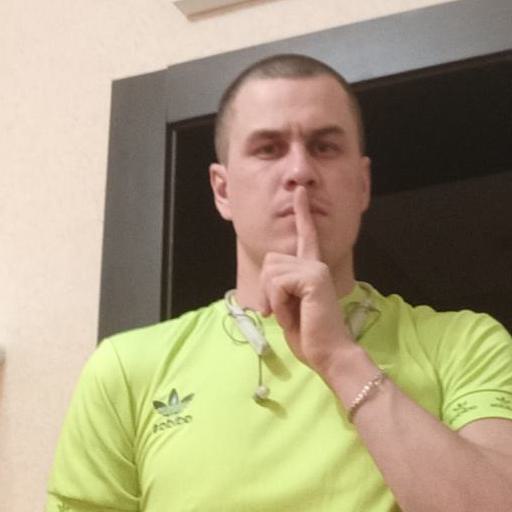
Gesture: mute